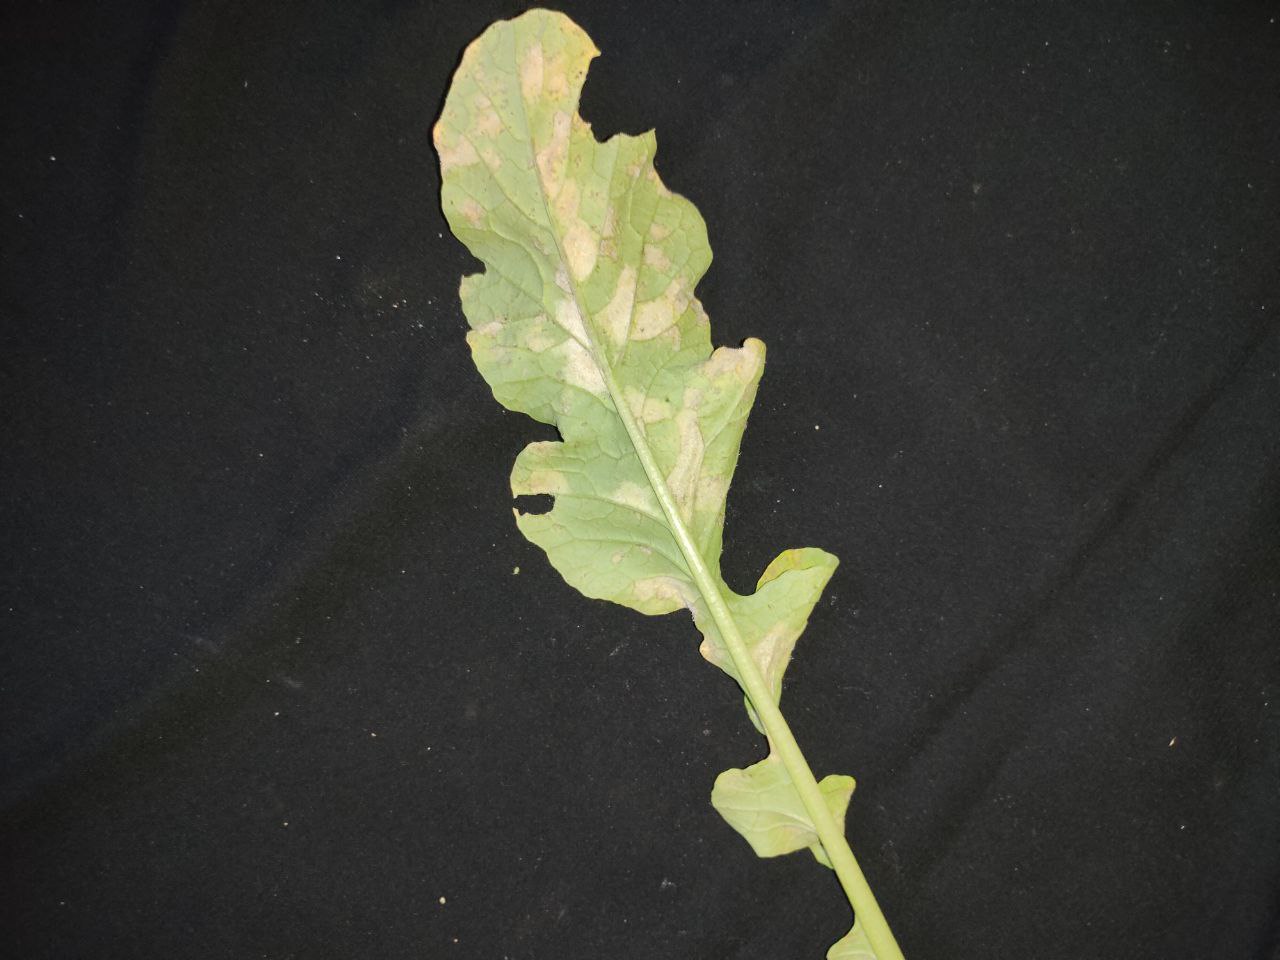
Label: Mosaic virus